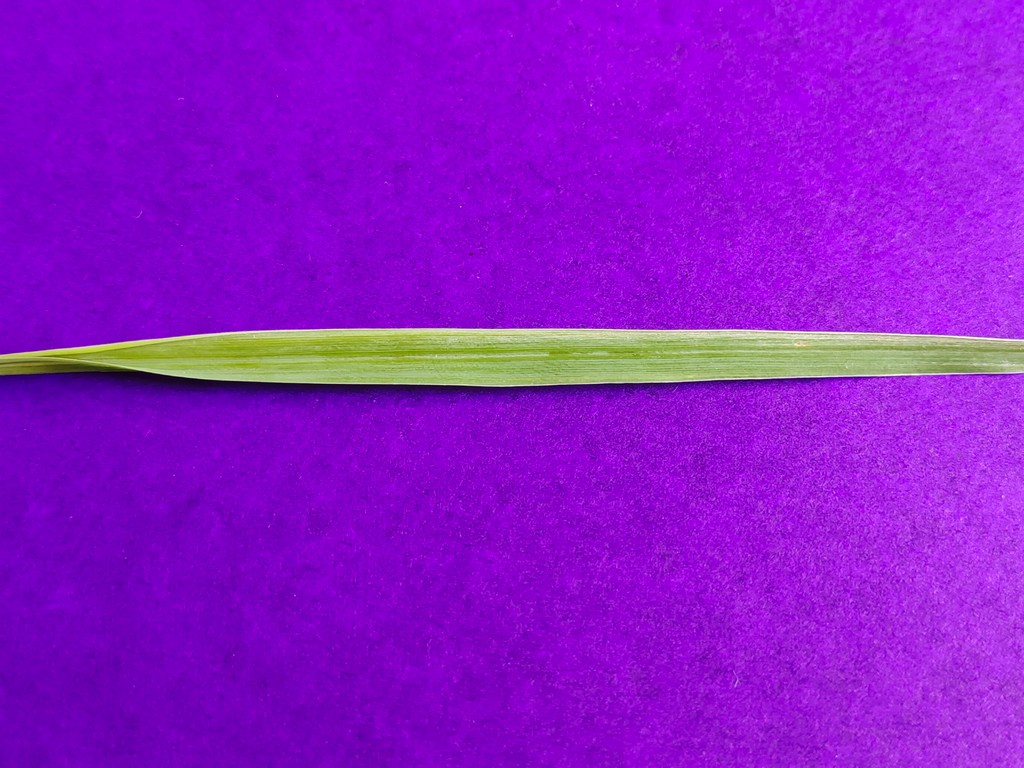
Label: Healthy